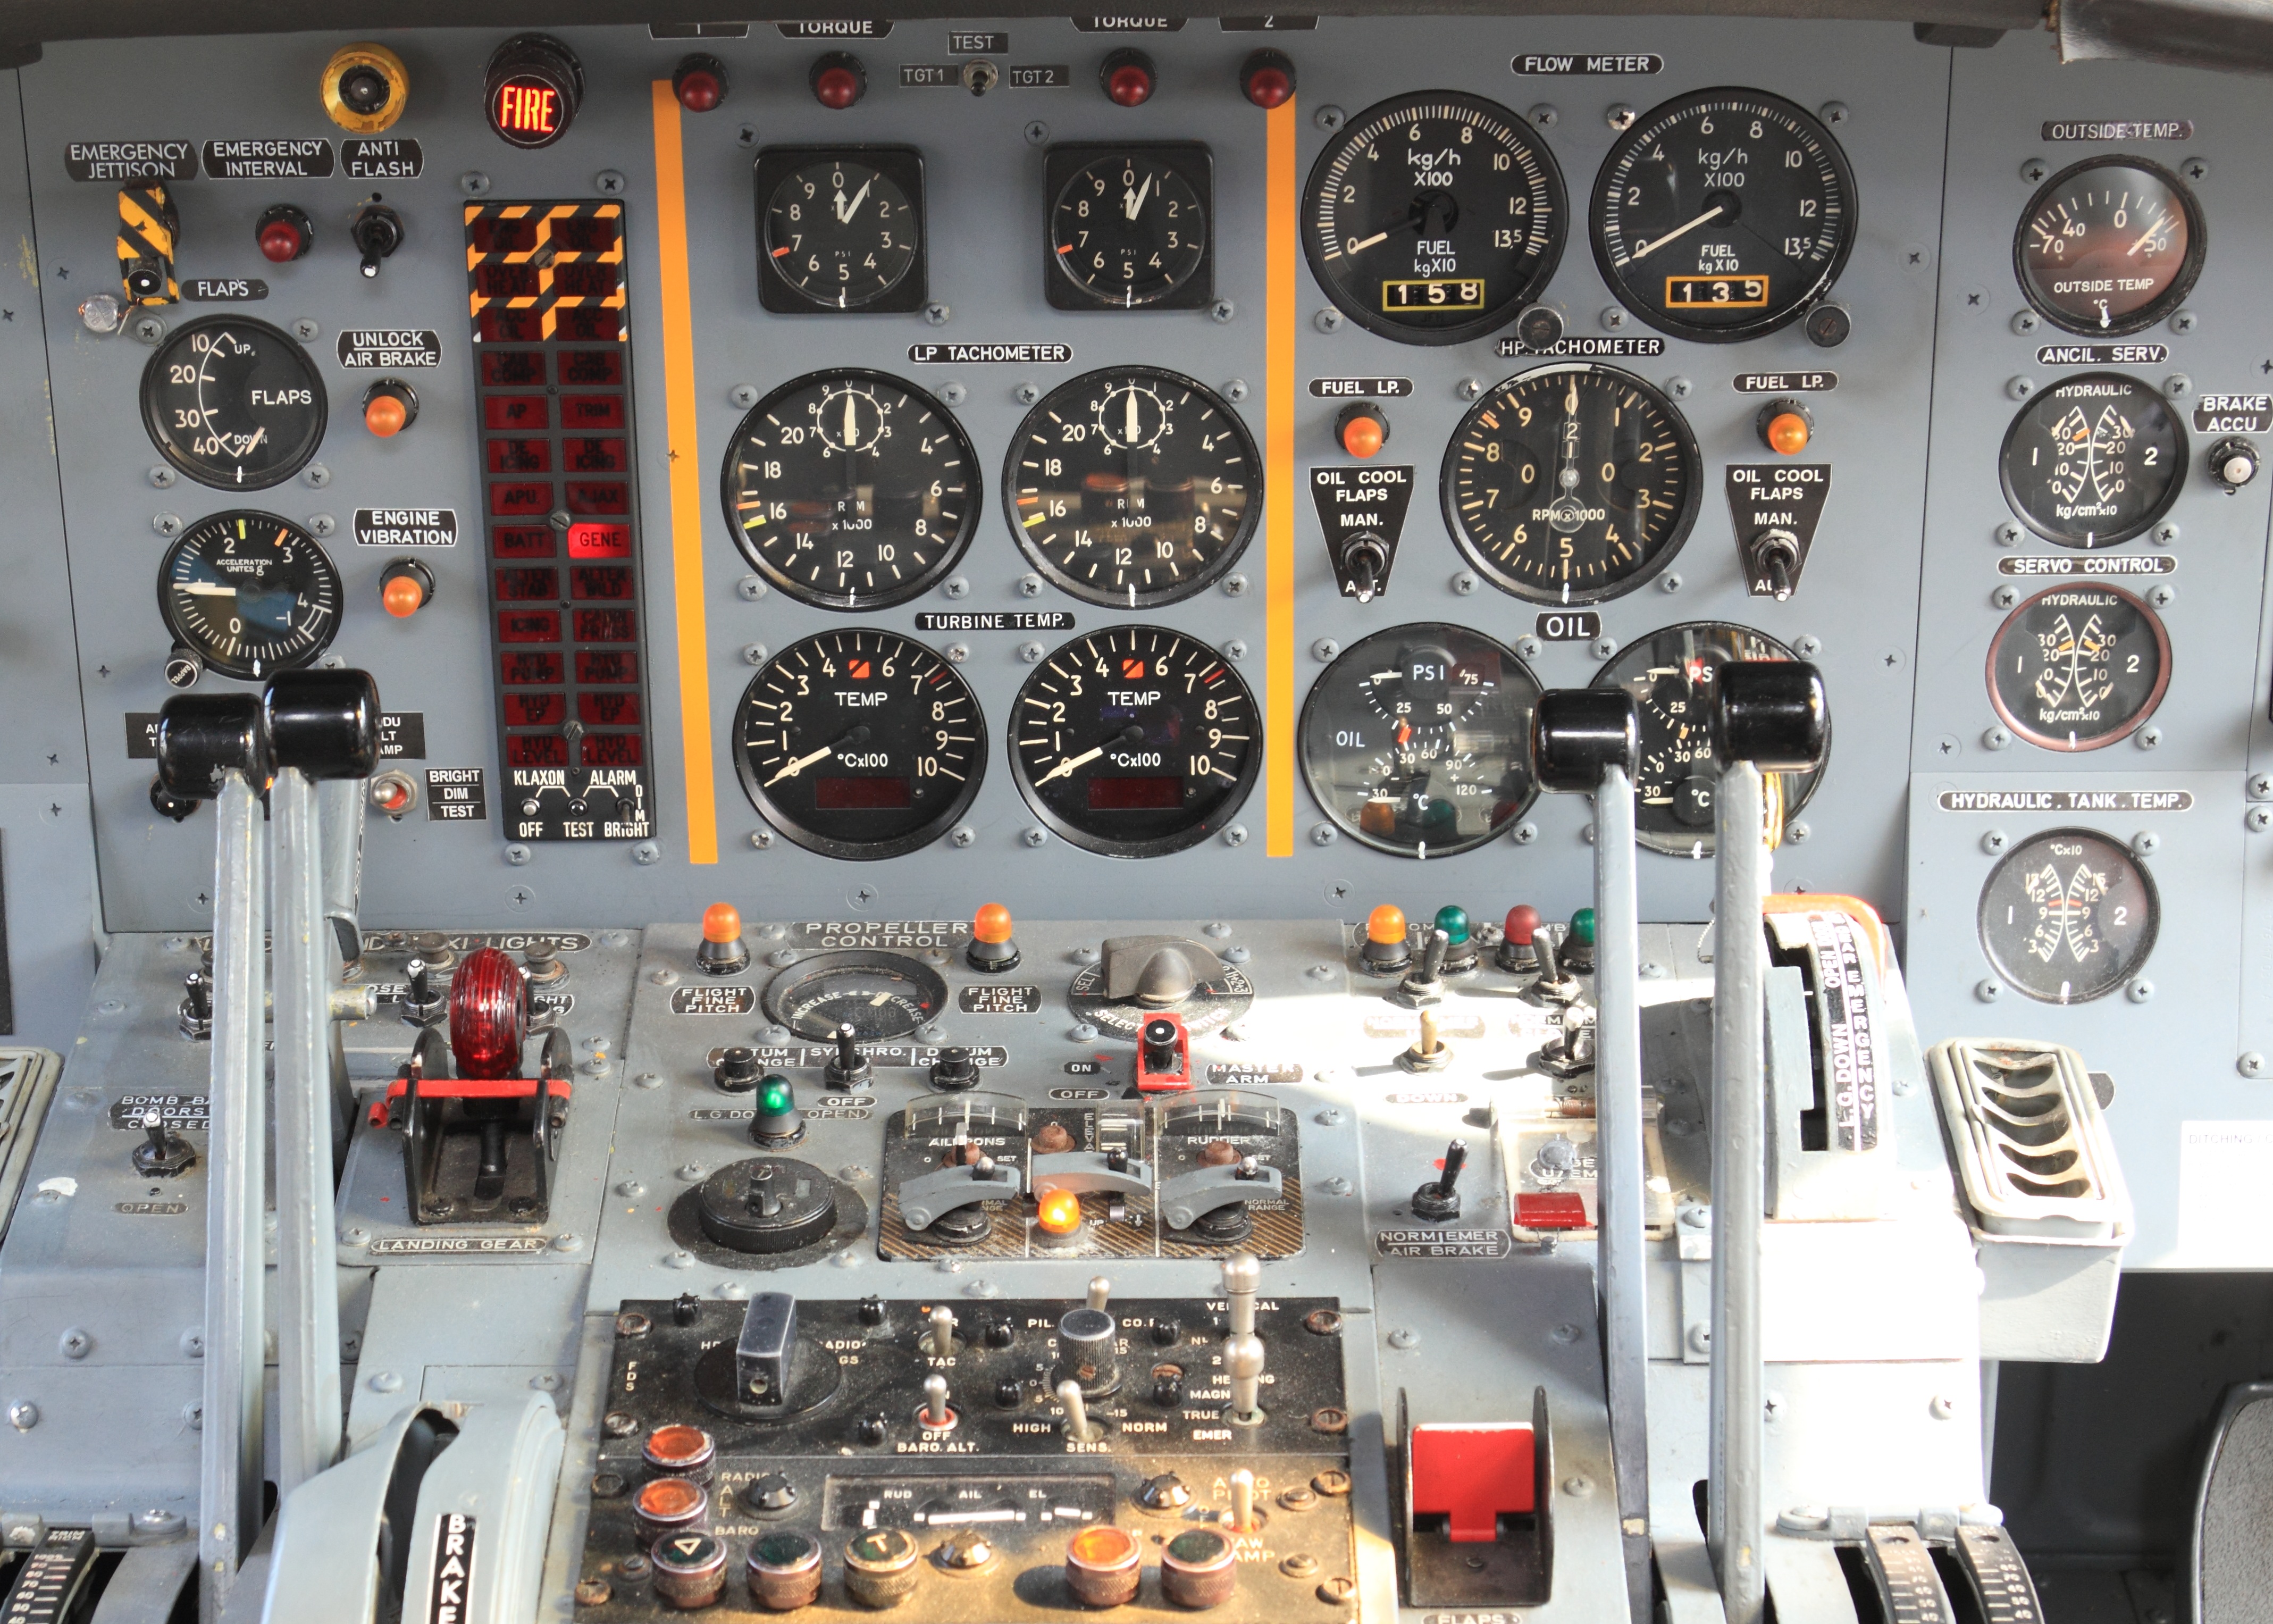
technology, air, flying, airplane, aircraft, jet, vehicle, airline, aviation, instrument, cockpit, control, fighter, panel, gauges, force, aerospace engineering, aircraft engine